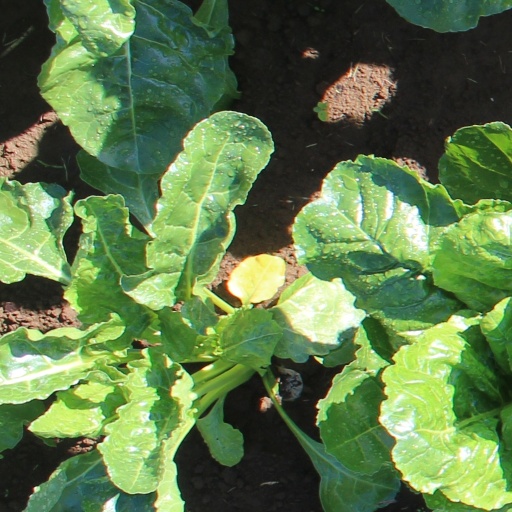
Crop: sugar beet